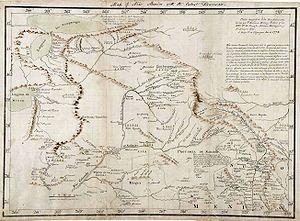
La Buenaventura River, aussi appelée San Buenaventura River ou Río Buenaventura, est un fleuve fictif qui était censé couler dans ce qui est aujourd'hui l'ouest des États-Unis, naissant dans les Montagnes Rocheuses et se jetant dans l'océan Pacifique, dans la région de San Francisco. Il s'agit de l'une des dernières incarnations du rêve d'un grand fleuve de l'Ouest, équivalant à ce que le Mississippi était à l'est des Rocheuses. Un tel cours d'eau aurait permis de relier la côte est à la côte ouest directement, évitant de devoir passer par le cap Horn à l'extrême sud du continent. Il figura sur les cartes pendant plus de cinquante ans, et son existence ne fut définitivement infirmée qu'en 1844, lors de l'expédition Frémont.
Bernardo de Miera y Pacheco, né le 4 août 1713 dans la vallée de Carriedo, dans les montagnes de Burgos en Espagne, et mort le 4 avril 1785 à Santa Fé, est un soldat, ingénieur et cartographe qui a participé à plusieurs missions d'explorations.